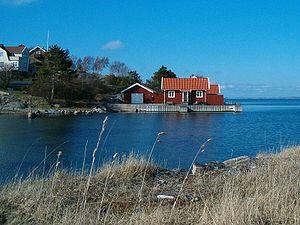
La commune d'Öckerö est une commune du Comté de Västra Götaland dans la province de Bohuslän. Elle compte 12 147 habitants. La commune est située sur une dizaine d'îles rocheuses, reliées à la terre ferme suédoise par ferry. La commune correspond à l'archipel nord de Göteborg. Son siège se trouve à Öckerö.
Hälsö est une île située au nord de l'archipel de Göteborg et une municipalité située dans la commune d'Öckerö, dans le comté de Västra Götaland.